HP EliteBook

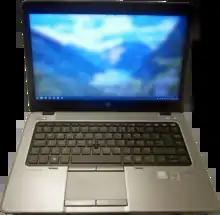
EliteBook 840 G1

This generation of EliteBook notebooks feature the Intel Haswell processors or AMD Steamroller Kaveri processors. EliteBook 800 Series G1 products with Intel processors were announced in October 2013. EliteBook Folio 1040 G1 and Revolve 810 G2 were announced in December 2013. EliteBook 700 Series G1 products with Intel processors and 700 Series G2 products with AMD processors were announced in June 2014. This generation brought changes to nomenclature on most products. Models ending with 0 use Intel processors and models ending with 5 use AMD processor. The second last digit relates to the screen size, and the remaining digits indicate the series. G number indicates the generation of the product. The external design was also refreshed, resulting in a less boxy shape and overall thinner chassis. Workstation models were split into a separate ZBook brand. AMD based models were added into EliteBook product line-up for the first time. Previously, ProBook product line-up had featured AMD APUs.